Iranian architecture

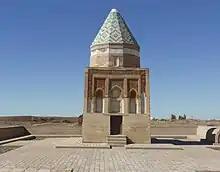
Mausoleum of Fakhr al-Din Razi or Il-Arslan in Kunya-Urgench, Turkmenistan, late 12th or early 13th century (Khwarazmian Empire period)

While the apogee of the Great Seljuks was short-lived, it represents a major benchmark in the history of Islamic art and architecture in Iran and Central Asia, inaugurating an expansion of patronage and of artistic forms. Much of the Seljuk architectural heritage was destroyed during the Mongol invasions in the 13th century. Nonetheless, compared to pre-Seljuk Iran, a larger volume of surviving monuments and artifacts from the Seljuk period has allowed scholars to study the arts of this era in greater depth. Several neighbouring dynasties and empires contemporary with the Seljuks, including the Qarakhanids, the Ghaznavids, and the Ghurids, built monuments in a very similar style. A general tradition of architecture was thus shared across most of the eastern Islamic world (Iran, Central Asia, and parts of the northern Indian subcontinent) throughout the Seljuk period and its decline, from the 11th to 13th centuries. This period is also regarded as a "classical" age of Central Asian architecture.